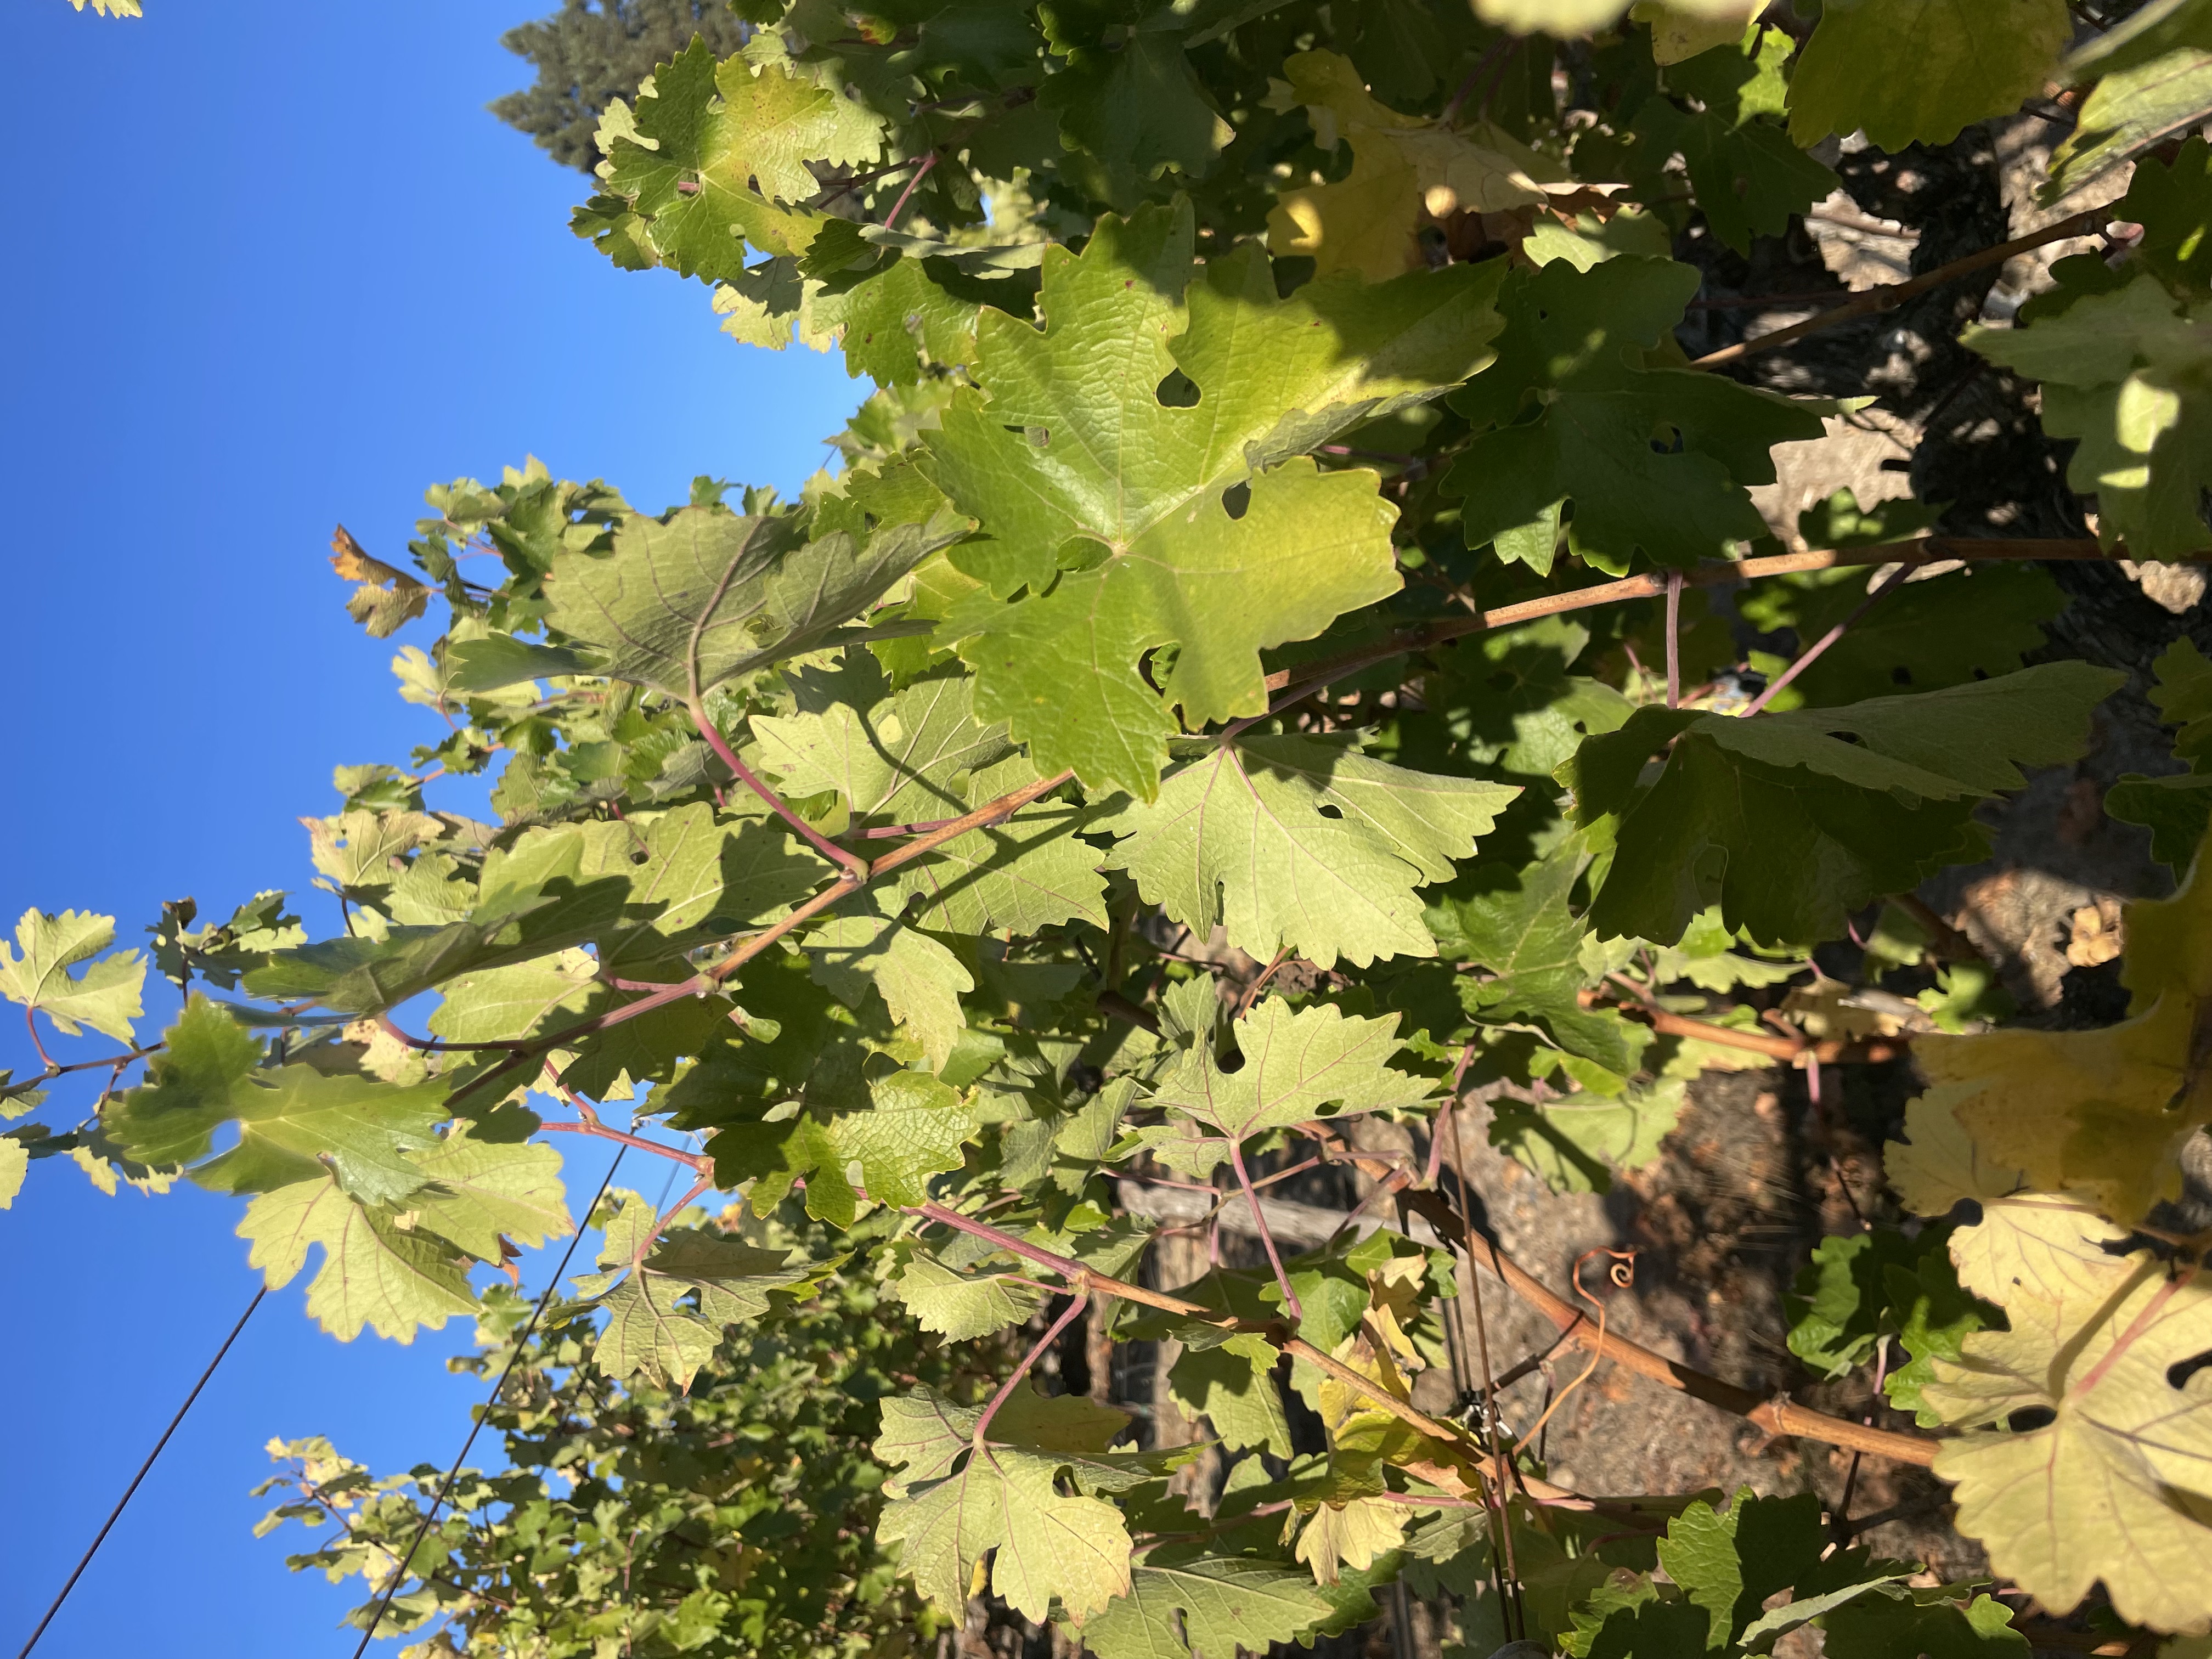
Label: No Virus